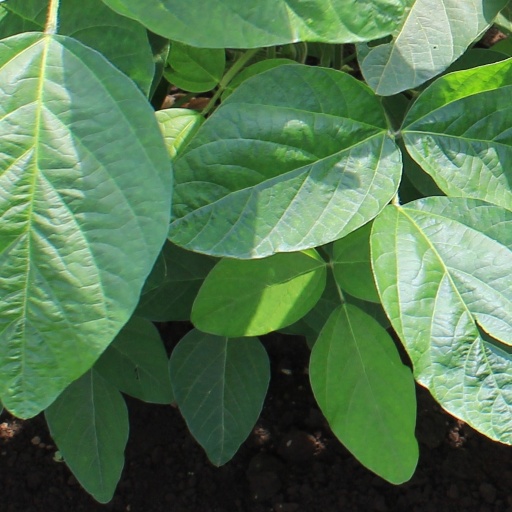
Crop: soybean